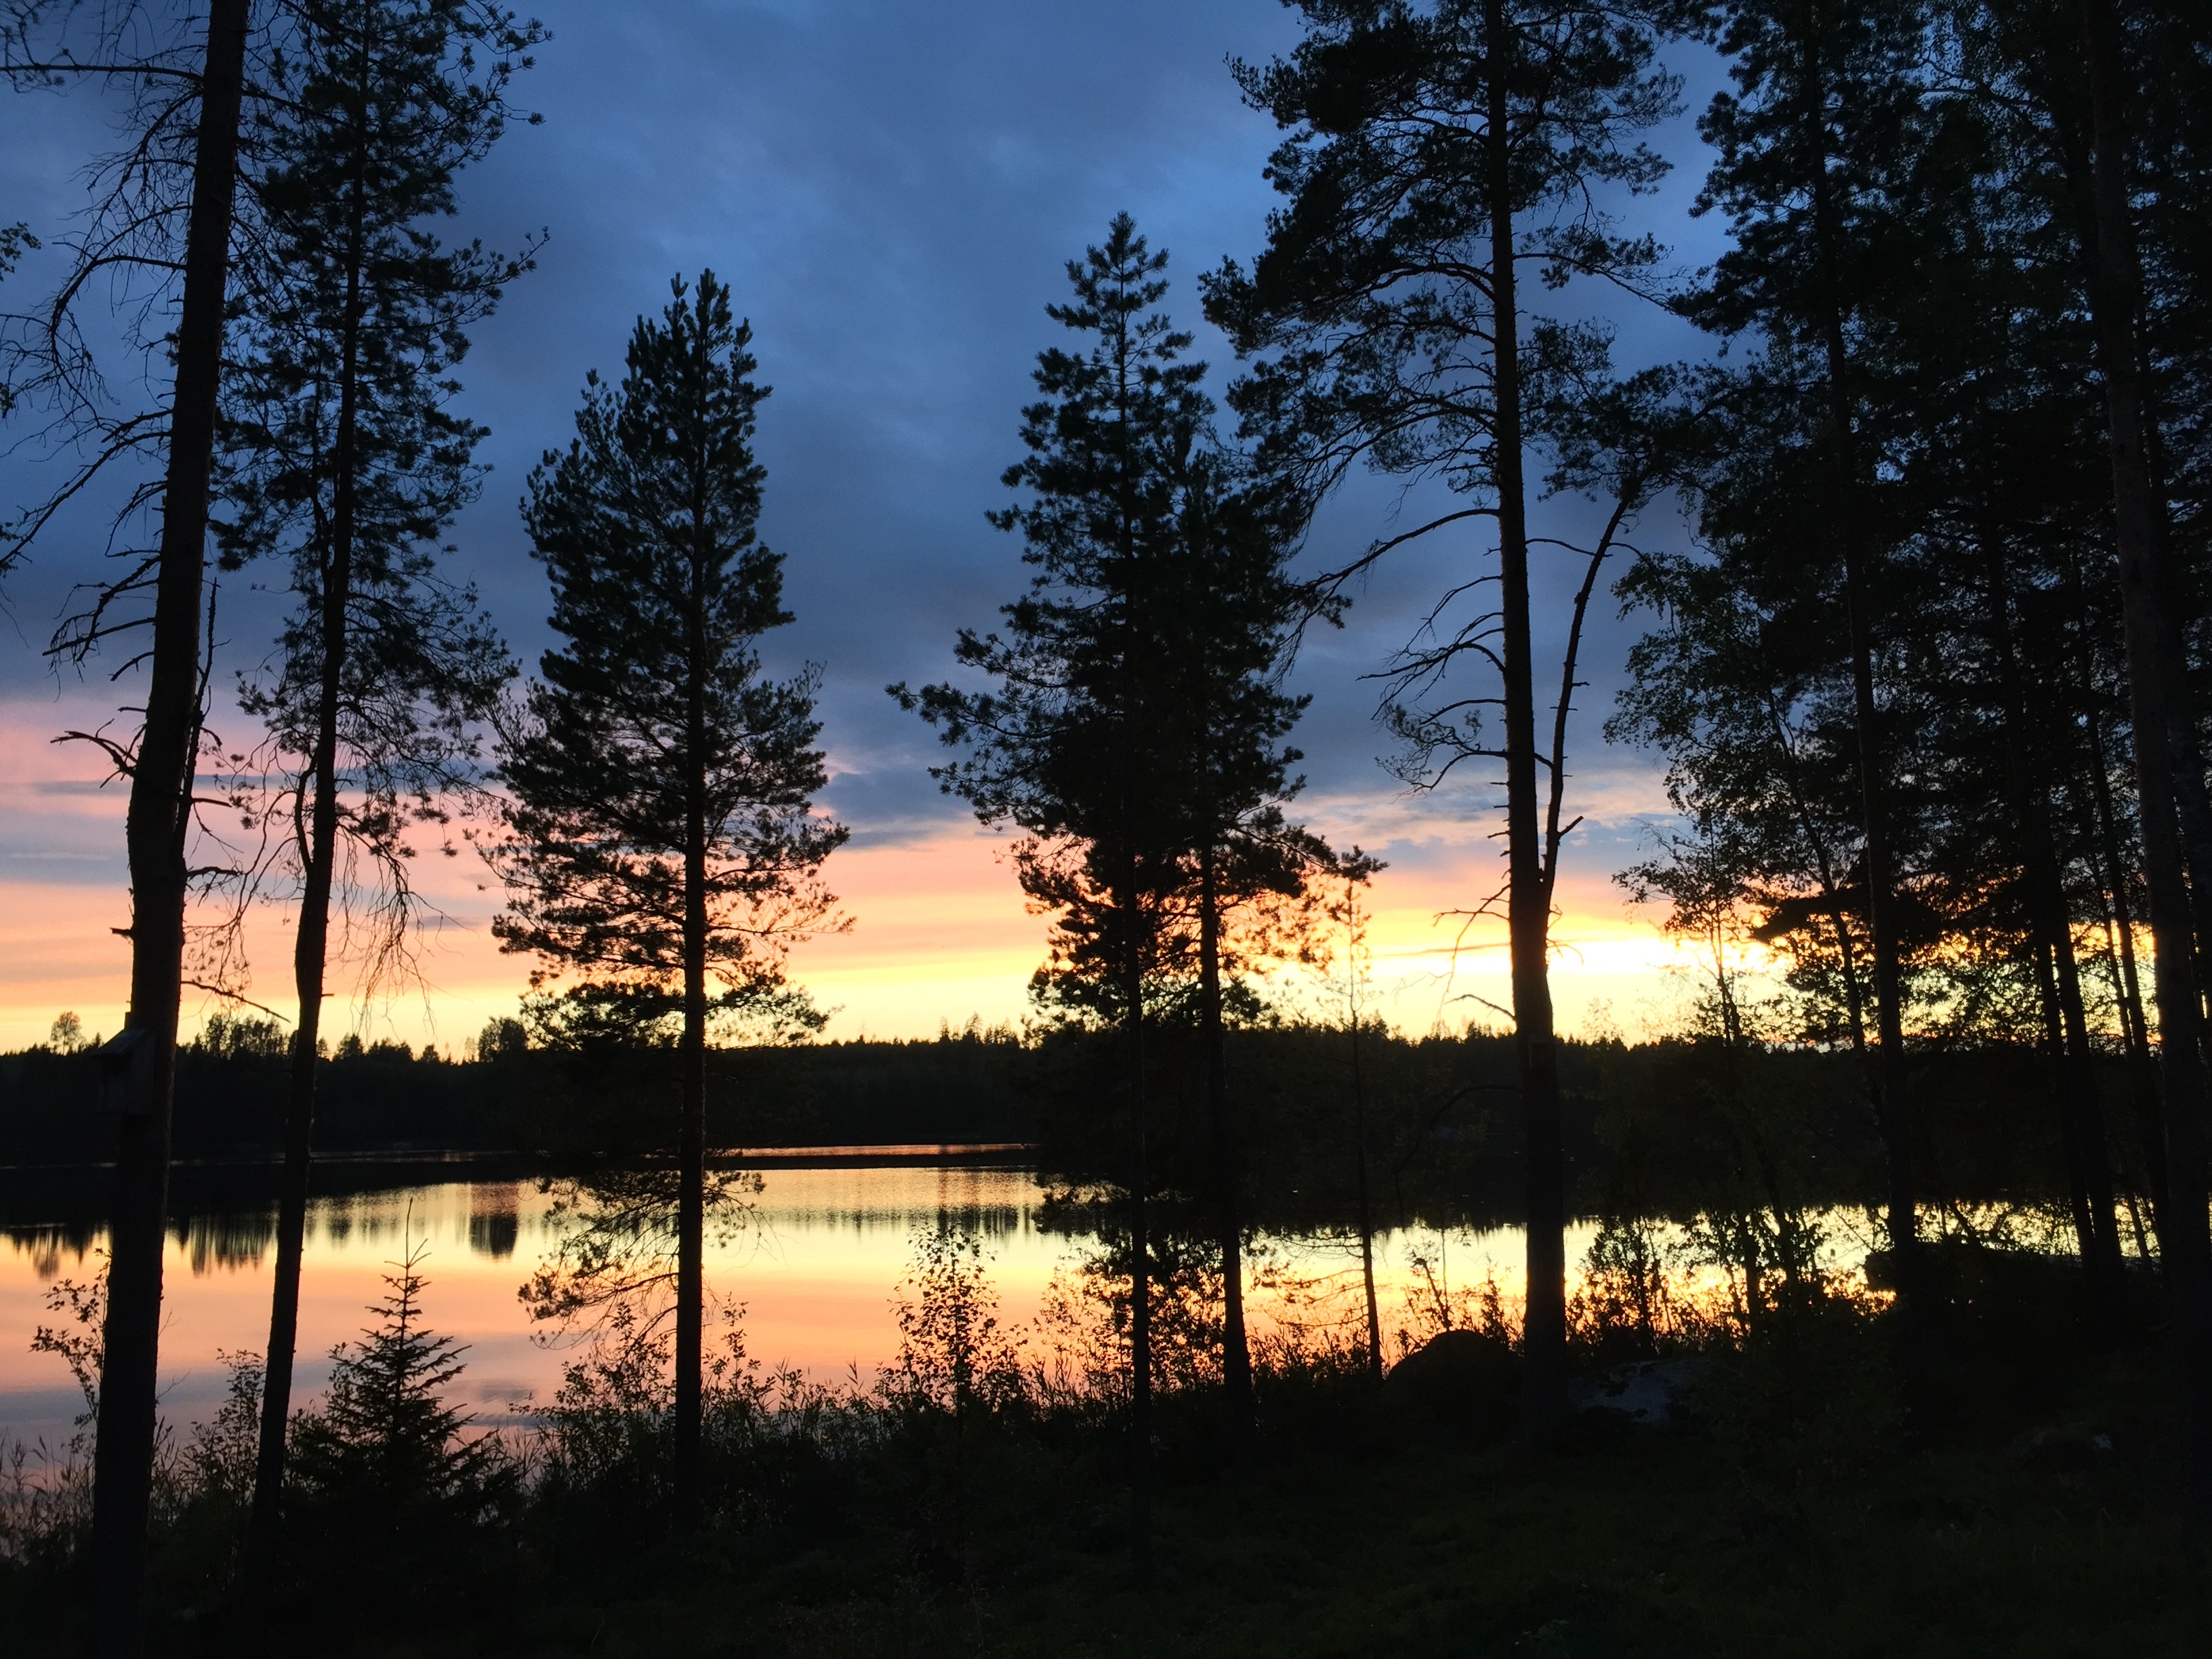
landscape, tree, water, nature, horizon, sun, sunrise, sunset, sunlight, air, morning, lake, dawn, dusk, evening, twilight, reflection, heaven, clouds, finland, views, more, evening sky, setting sun, colorful sunset, evening red, woody plant